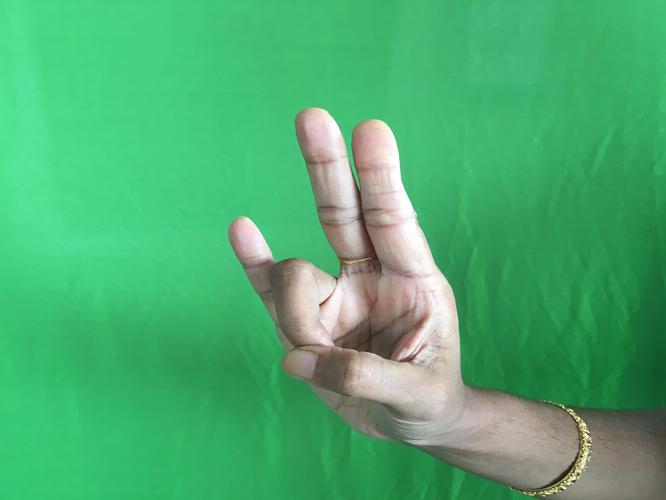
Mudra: Mayura
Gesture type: single_hand